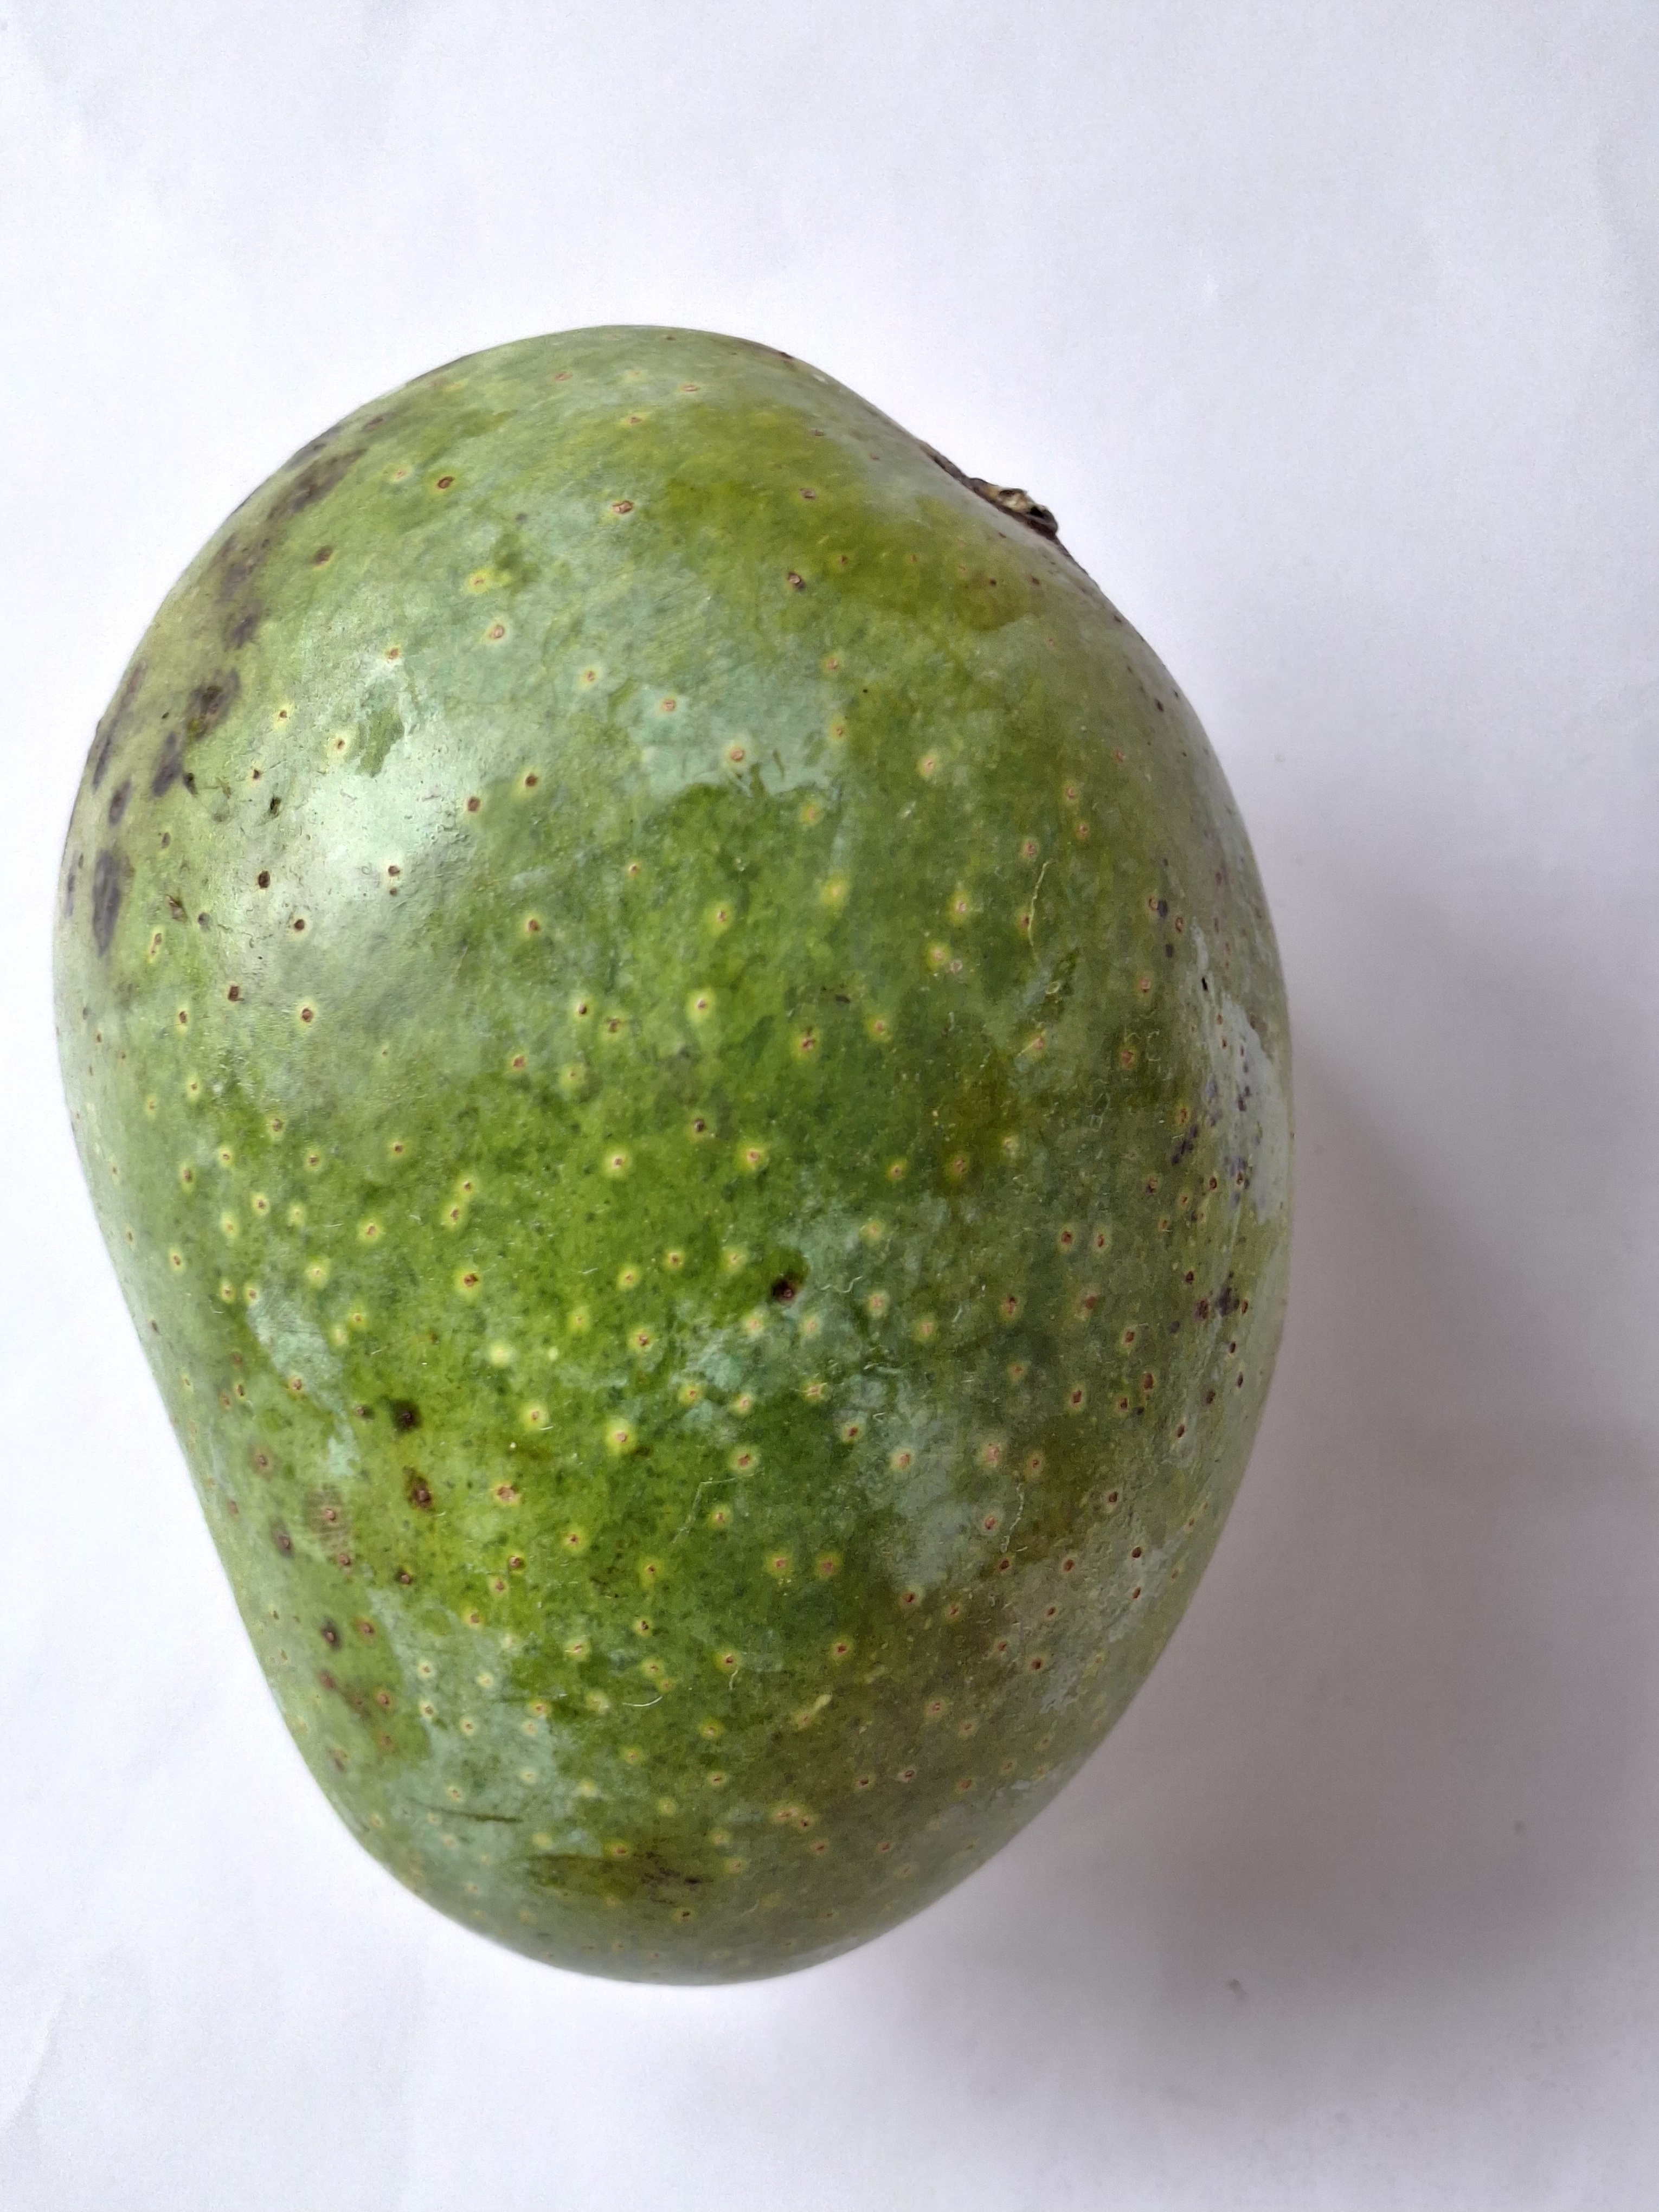
Mango variety: GopalBhog